Elias Silvério

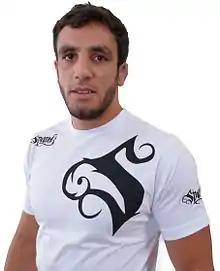
Portrait of Elias Silvério

Elias José Silvério de Oliveira (born September 22, 1986) is a Brazilian mixed martial artist currently competing in the Welterweight division of Absolute Championship Akhmat. A professional since 2011, he has formerly competed for the UFC and Jungle Fight. He is the former Jungle Fight Welterweight Champion.